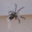
Label: spider